Ordain Women

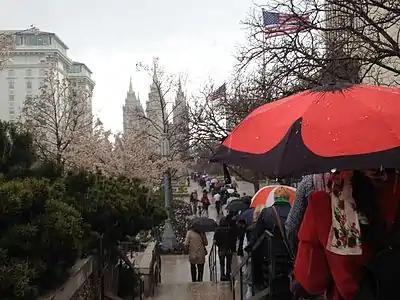
Ordain Women's April 2014 Priesthood Action

On April 6, 2013, at the University of Utah in Salt Lake City, Ordain Women held its first public meeting, concurrent with the priesthood session of the LDS Church's general conference.